Dalian

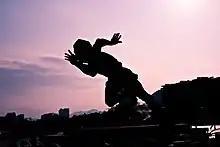
Liu Changchun statue at Olympic Square, Dalian

Sports play a big role in the local culture. Dalian's former football club, Dalian Shide (formerly known as Dalian Wanda as the club was originally sponsored by the Dalian Wanda Group), achieved a total of eight titles from China's top-tier football league, the Chinese Jia-A League and the later rebranded Chinese Super League, and was widely considered one of the most successful clubs in Chinese football history. In the Asian Football Confederation, the club reached the 1997–98 Asian Club Championship and 2000–01 Asian Cup Winners' Cup finals. Several of China's greatest players, including Sun Jihai, Hao Haidong and Li Ming, made their names with Dalian Shide. Dalian also produced many top Chinese football players thanks to its youth training system and grassroots football culture. As of the 2014 season of the Chinese Super League, out of the 448 registered Chinese players, a total of 71 players are from Dalian. Therefore, Dalian earned its nickname of China's "Football City", and a giant football statue was placed in the Labor Park near downtown Dalian in its honor. Current football clubs in the city are Dalian Pro playing in the Chinese Super League and Dalian Pro W.F.C. playing in the Chinese Women's Football League. Both of their home stadiums are the Dalian Sports Centre Stadium.